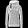
Label: Pullover